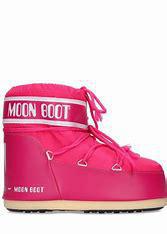
Brand: Moon
Model: Boot Moon Icon Nylon